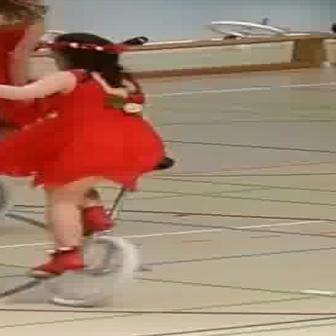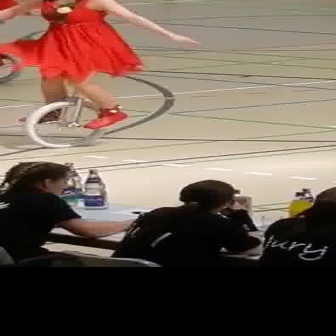
  Please identify the target specified by the bounding box [22,154,174,307] in the first image and locate it in the second image. Return the coordinates in [x_min,y_min,x_max,y_max] format.
Answer: [18,47,119,148]